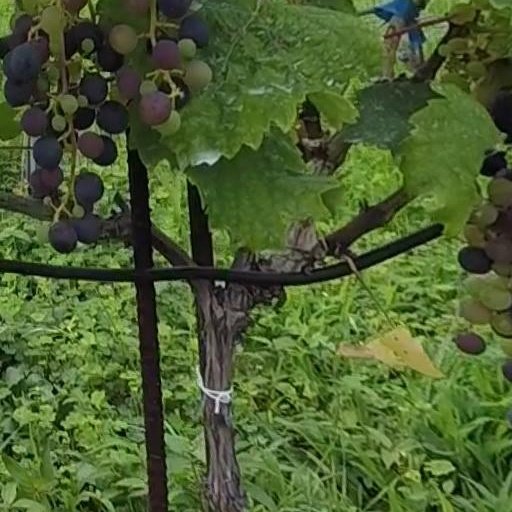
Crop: grape